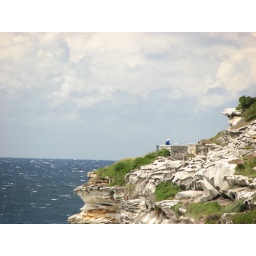
lone person on the cliffside walk on a windy day near bondi beach